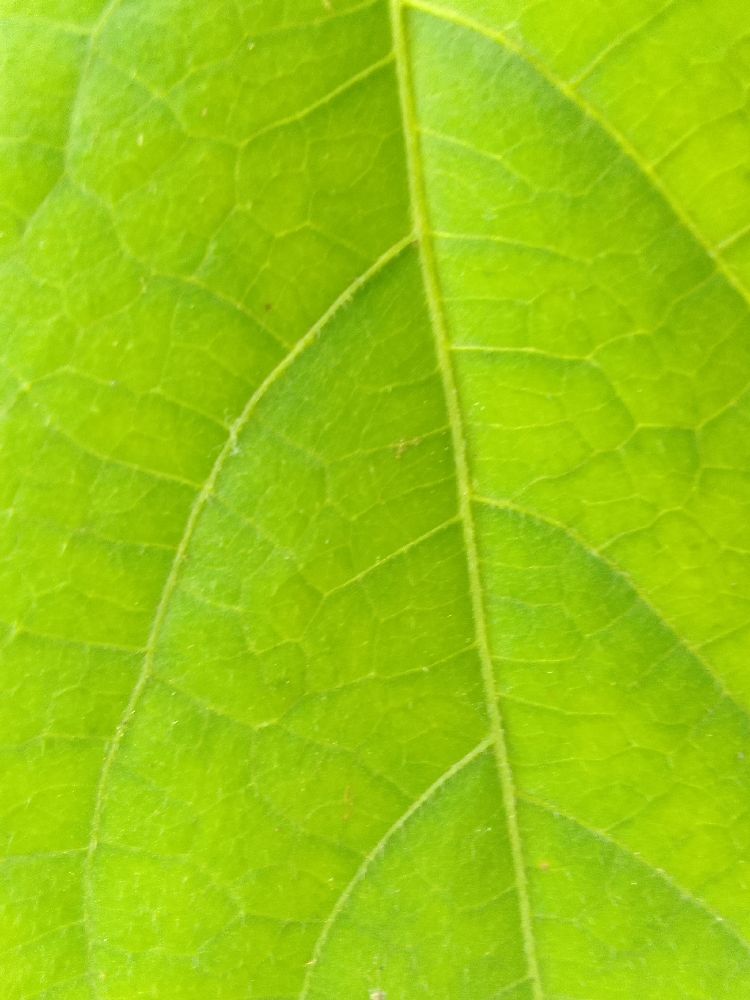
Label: healthy